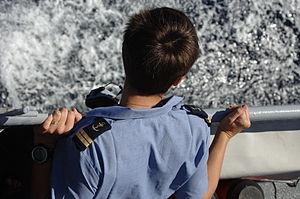
Un enseigne de vaisseau de première classe surveille le poste de manoeuvre depuis les ailerons du Patrouilleur austral Albatros.
Enseigne de vaisseau de 1ʳᵉ classe est un grade militaire d'officier subalterne dans la Marine équivalent à celui de lieutenant.